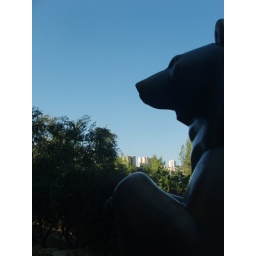
Big Black stone bear in Jerusalem Zoo